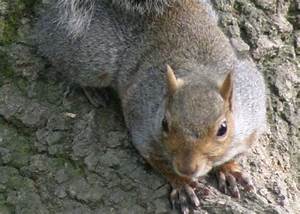
Label: squirrel